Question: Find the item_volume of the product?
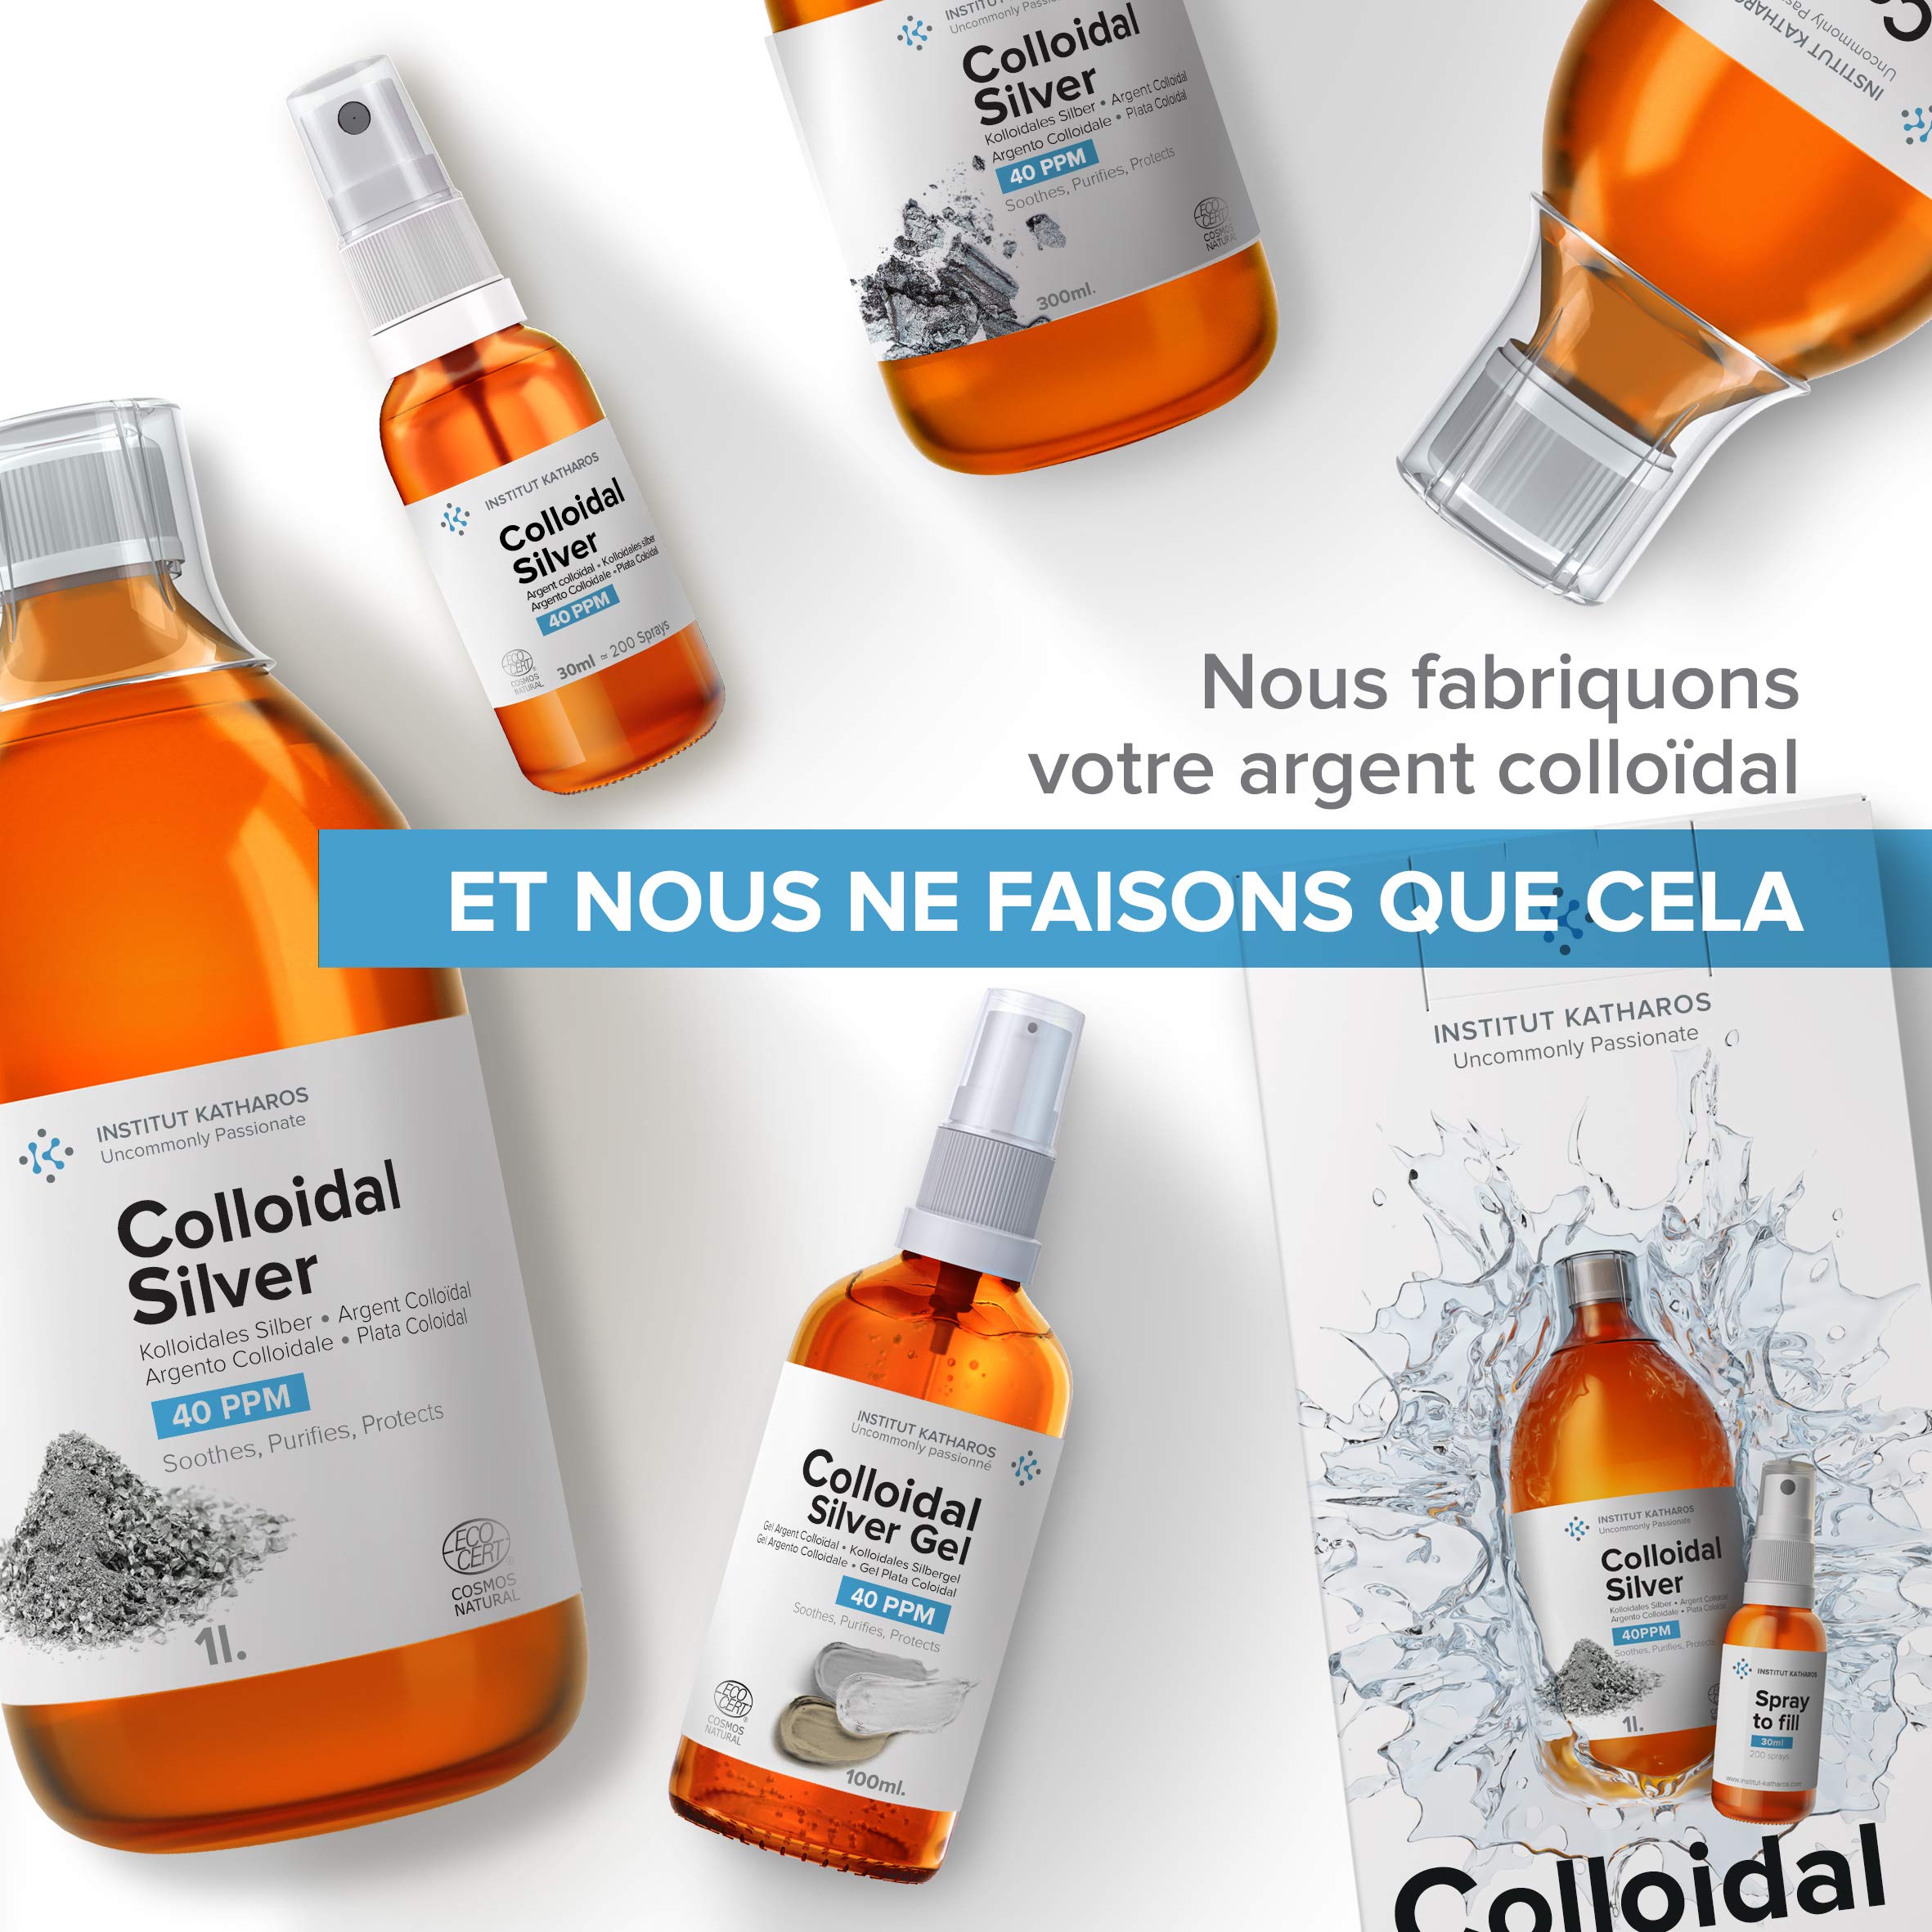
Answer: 300.0 millilitre